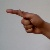
The image shows a hand gesture representing the letter 'G' in Indian Sign Language.